Principal meridian

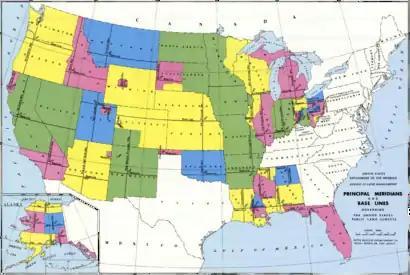
This BLM map depicts the principal meridians and baselines used for surveying states (colored) in the PLSS.

In the United States Public Land Survey System, a principal meridian is the principal north–south line used for survey control in a large region, and which divides townships between east and west. The meridian meets its corresponding baseline at the point of origin, or initial point, for the land survey. For example, the Mount Diablo Meridian, used for surveys in California and Nevada, runs north–south through the summit of Mount Diablo.